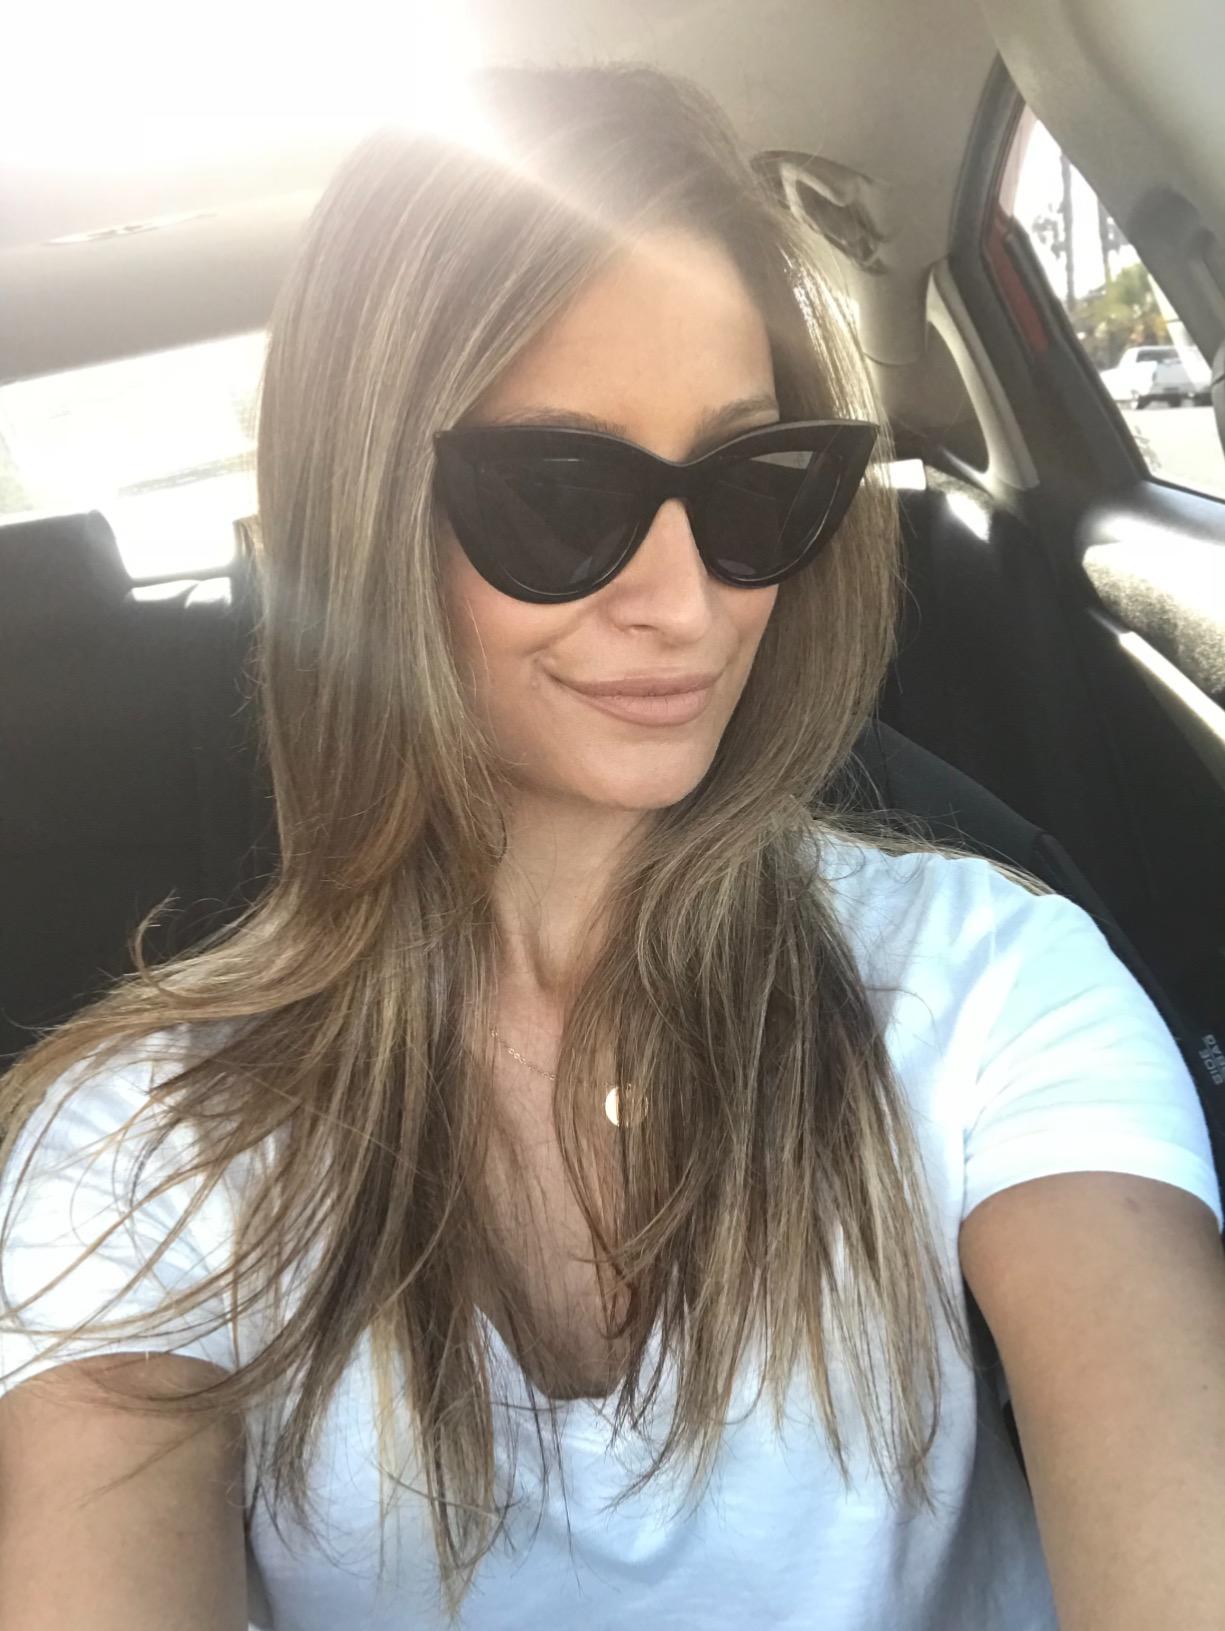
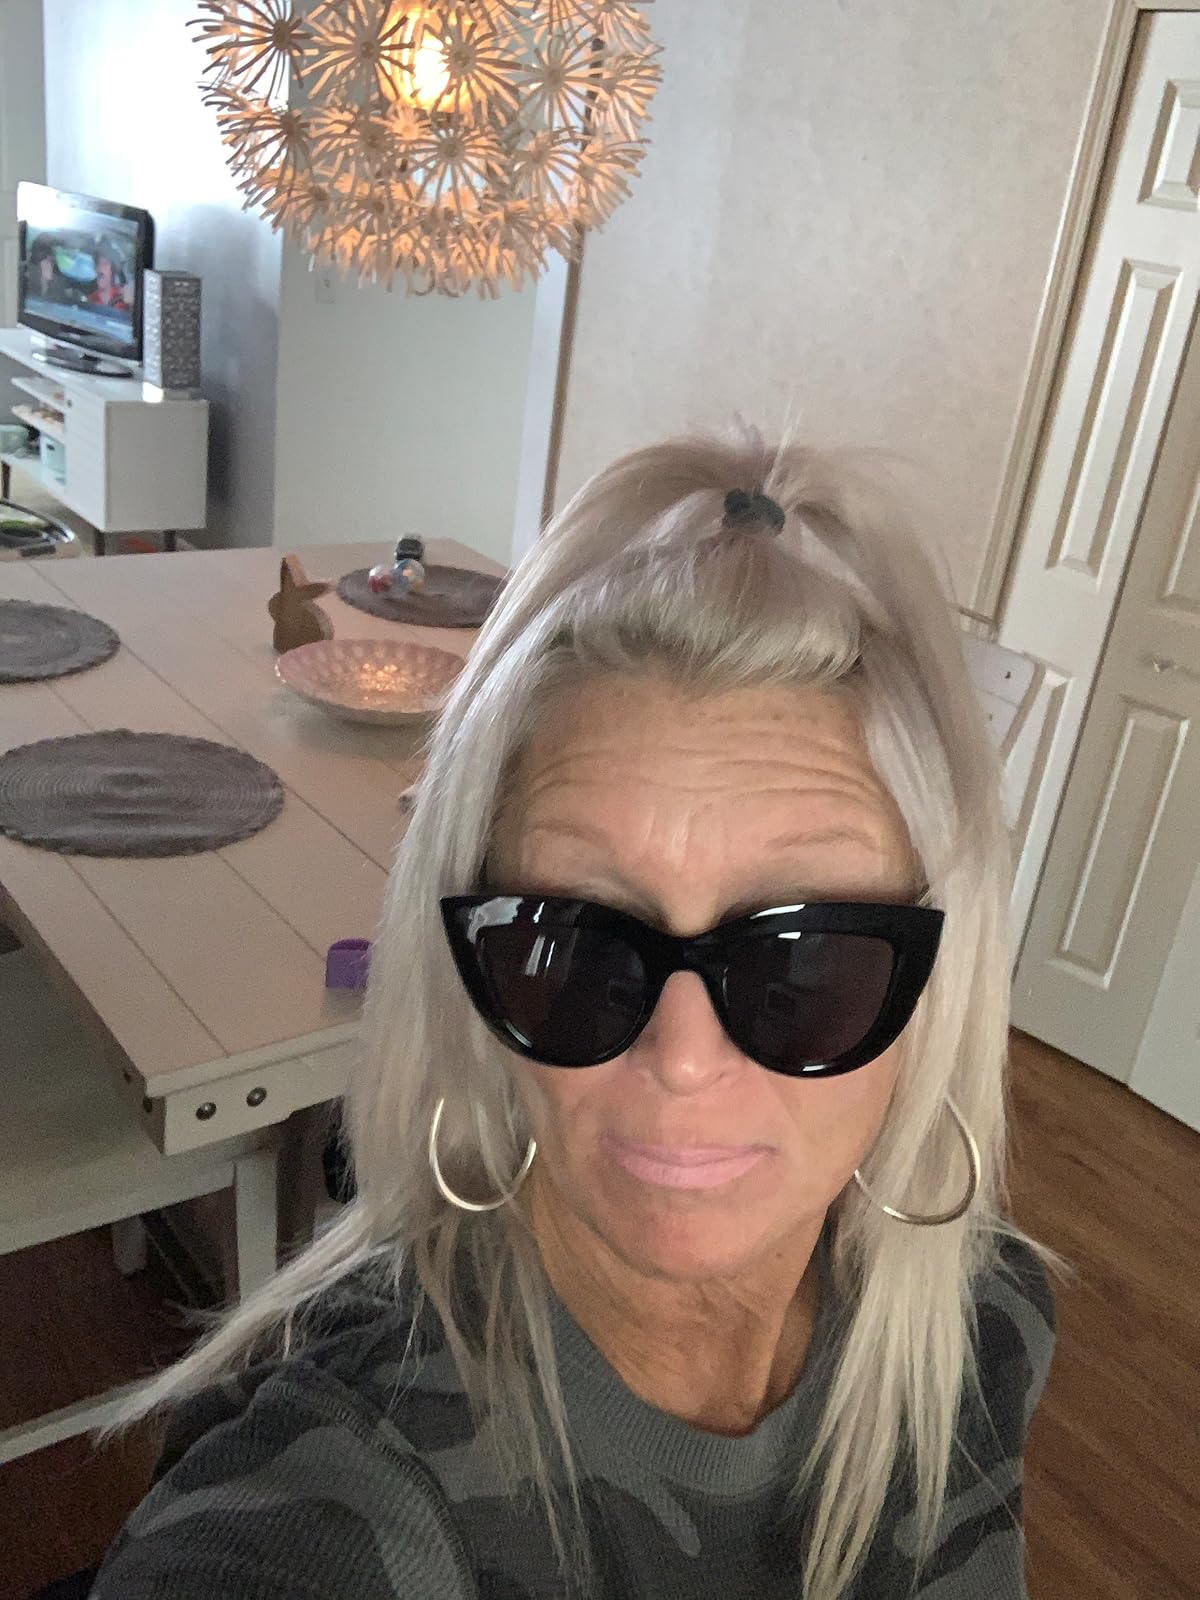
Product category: accessories_sunglasses
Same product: yes